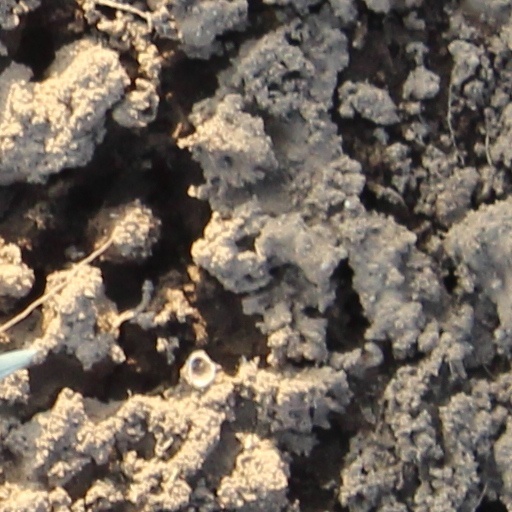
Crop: wheat